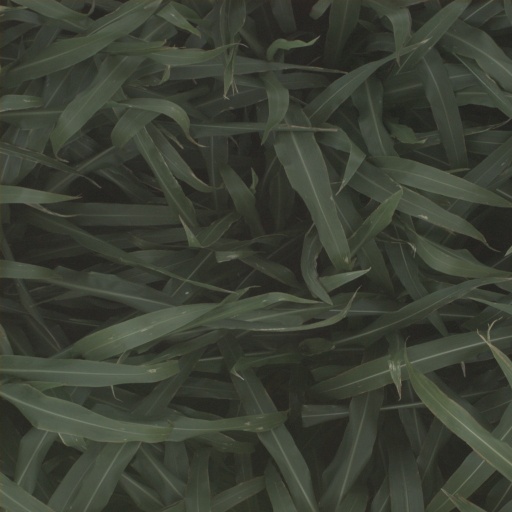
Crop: sorghum